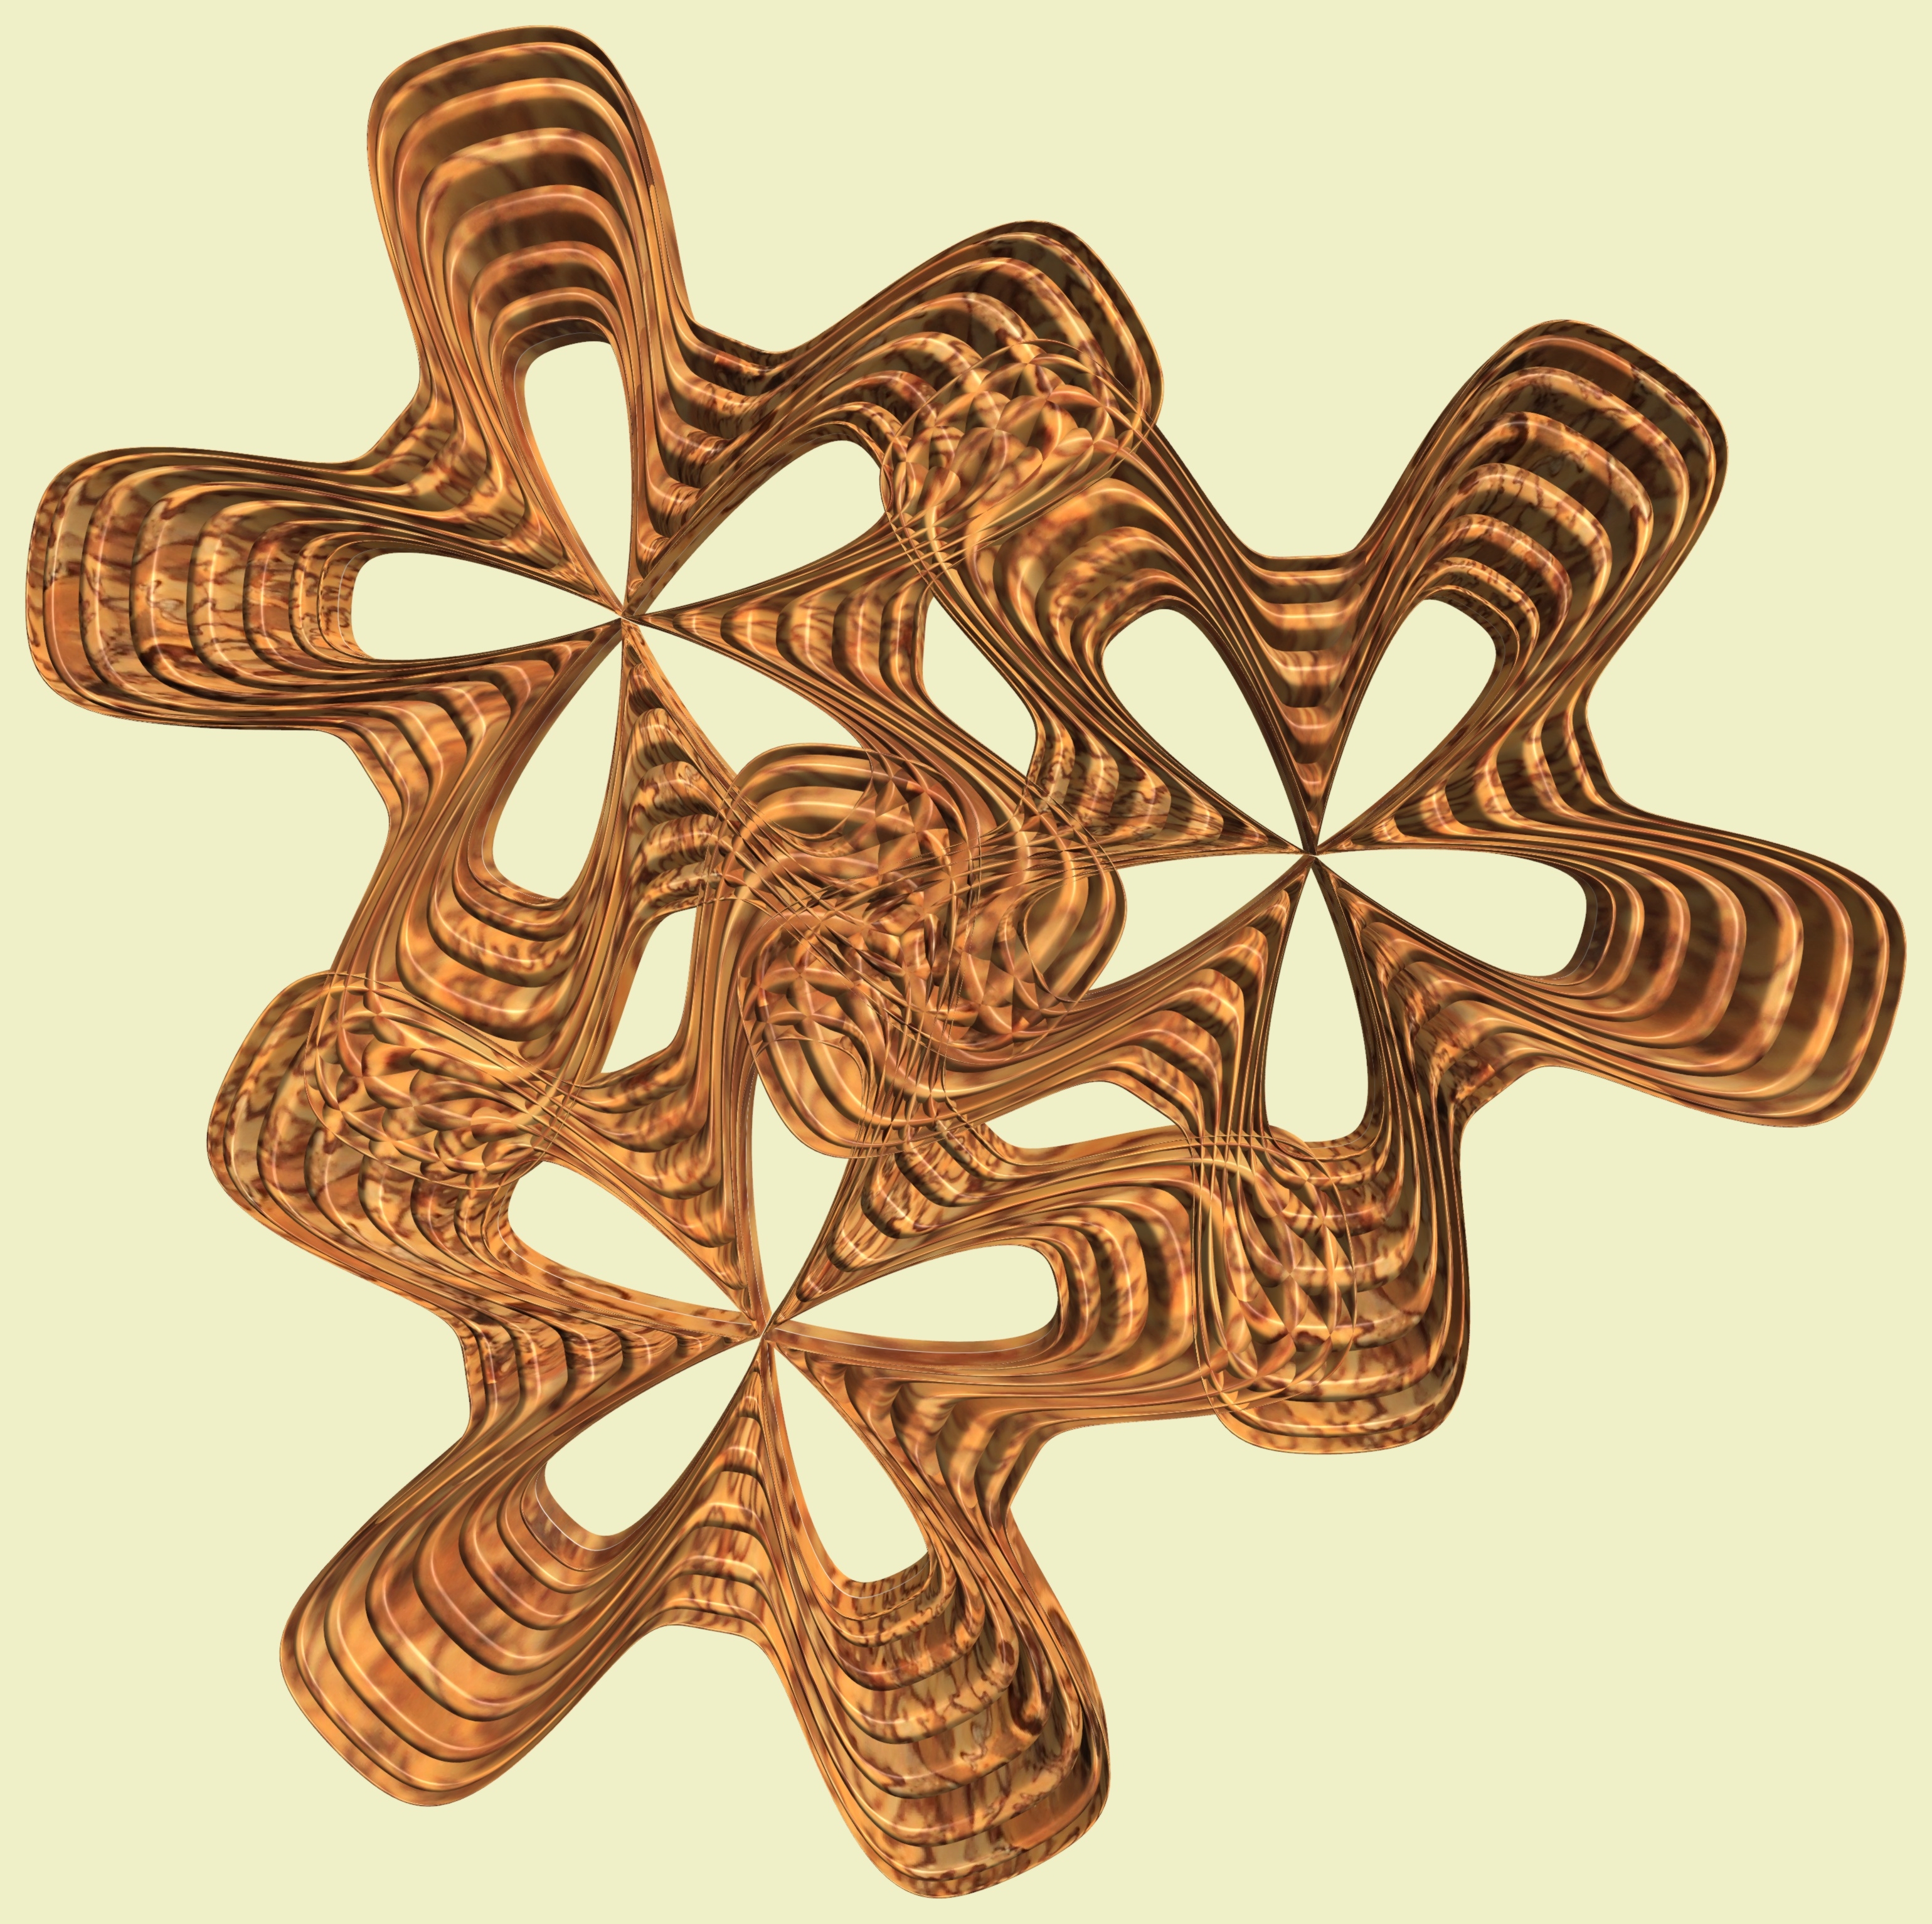
structure, wood, texture, pattern, symbol, geometry, metal, cross, sculpture, design, brass, symmetry, 3d, graphic, shape, torus, mathematica, cg, parametricplot3d, code, program, algorithm, mapping, geometricsculpture